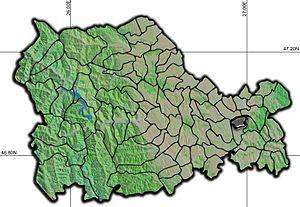
Roman est une ville roumaine du județ de Neamț, en Moldavie, peuplée de 50 713 habitants en 2011.